Origins of Australian rules football

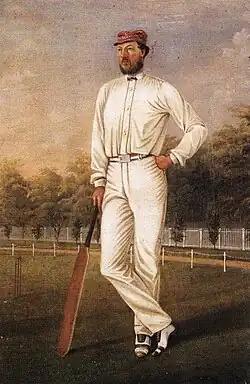
Portrait of Wills in the colours of the Melbourne Cricket Club

Forms of football were played prior to European colonization, and include games such as Marn Grook.